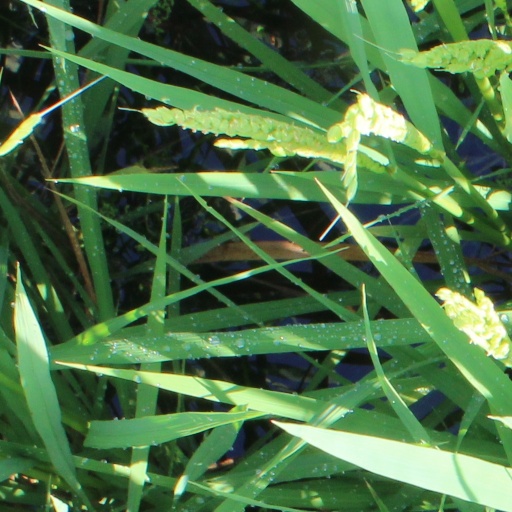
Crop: rice